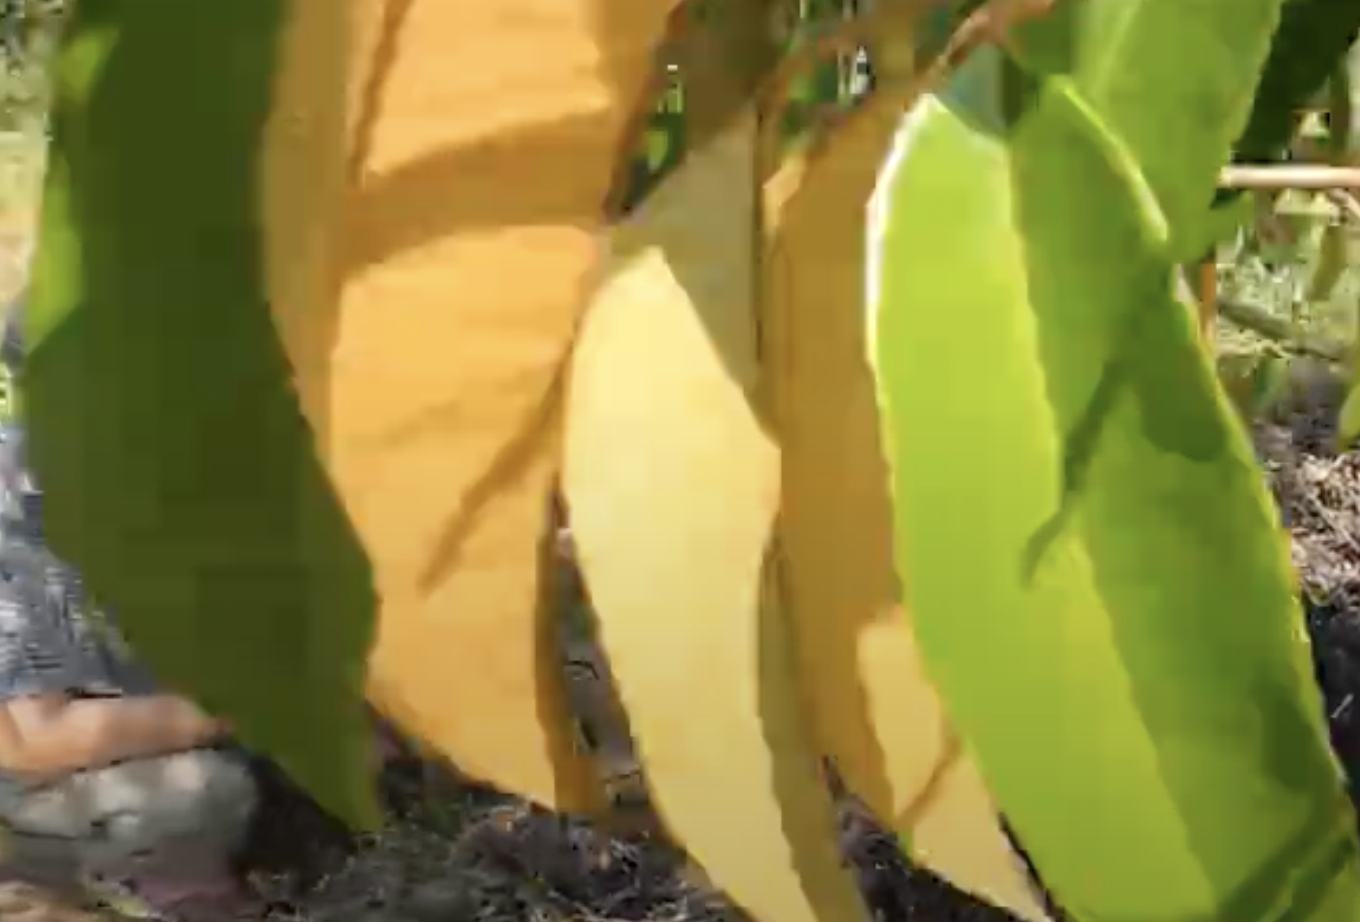
Label: yellow_leaf